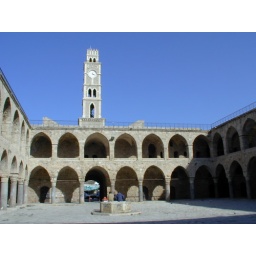
the old cattle market in Akko